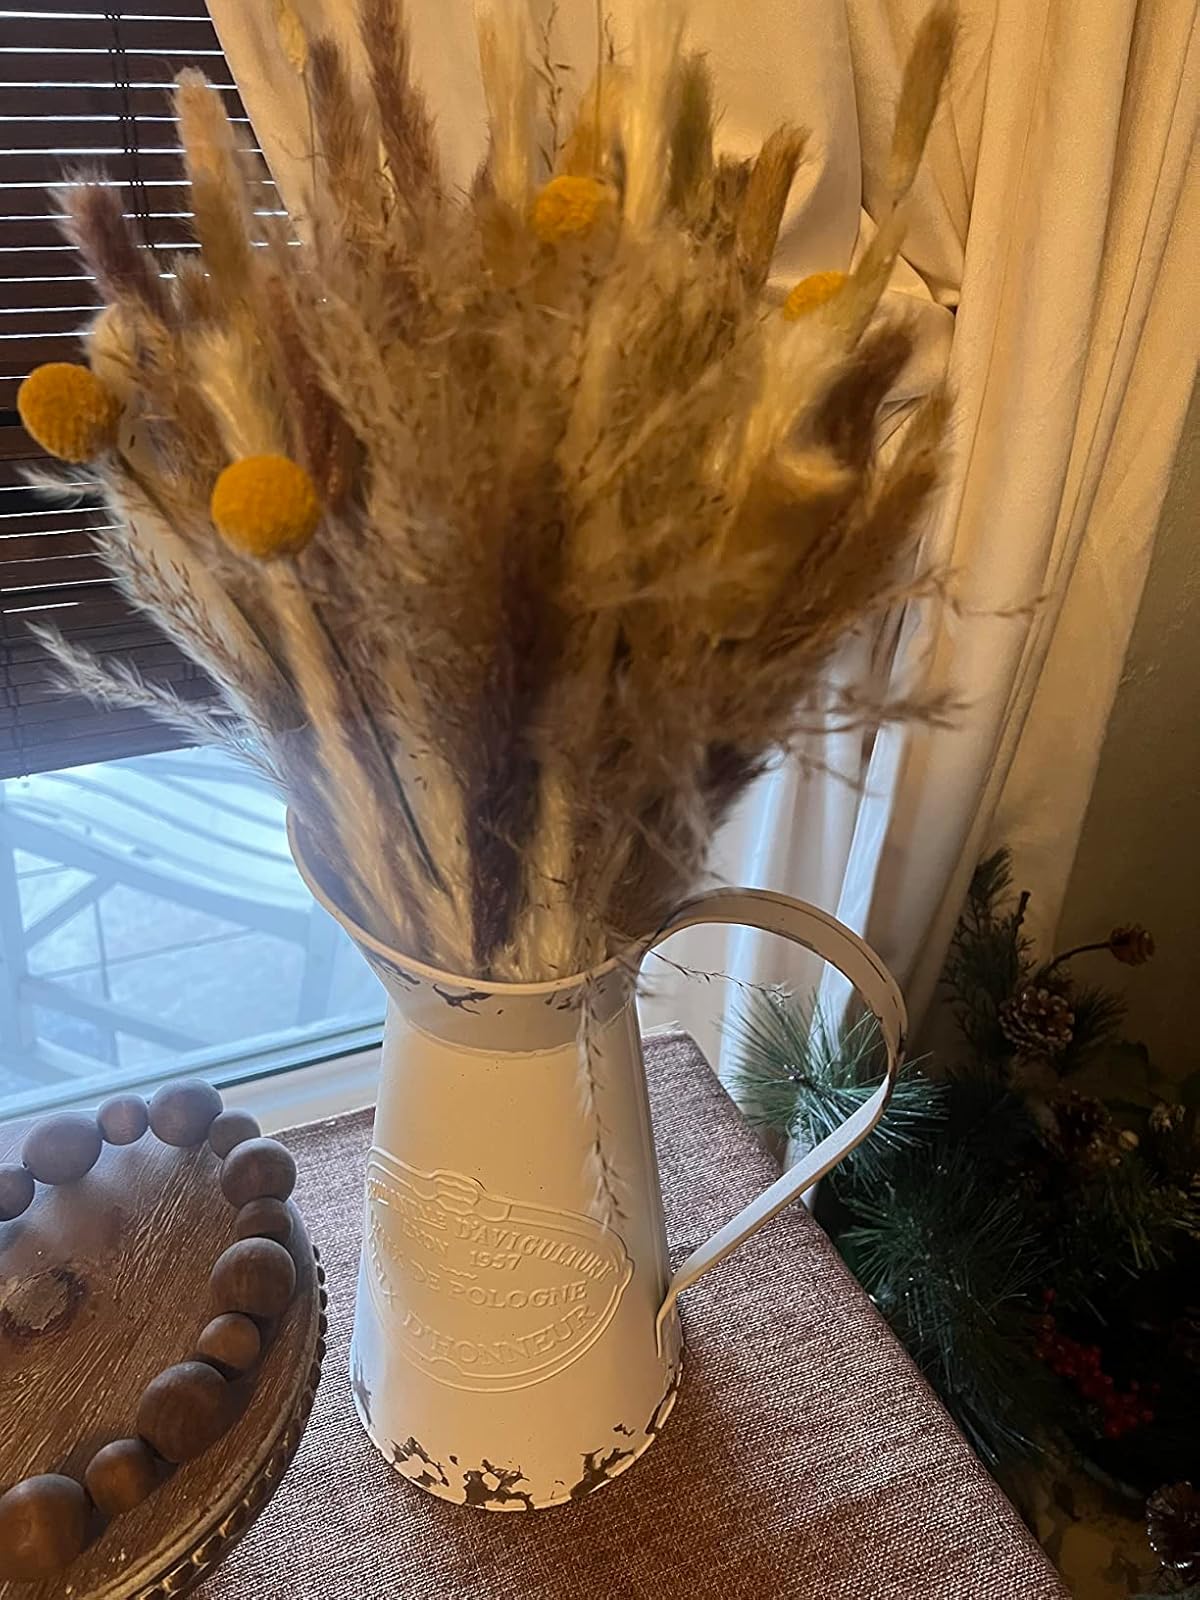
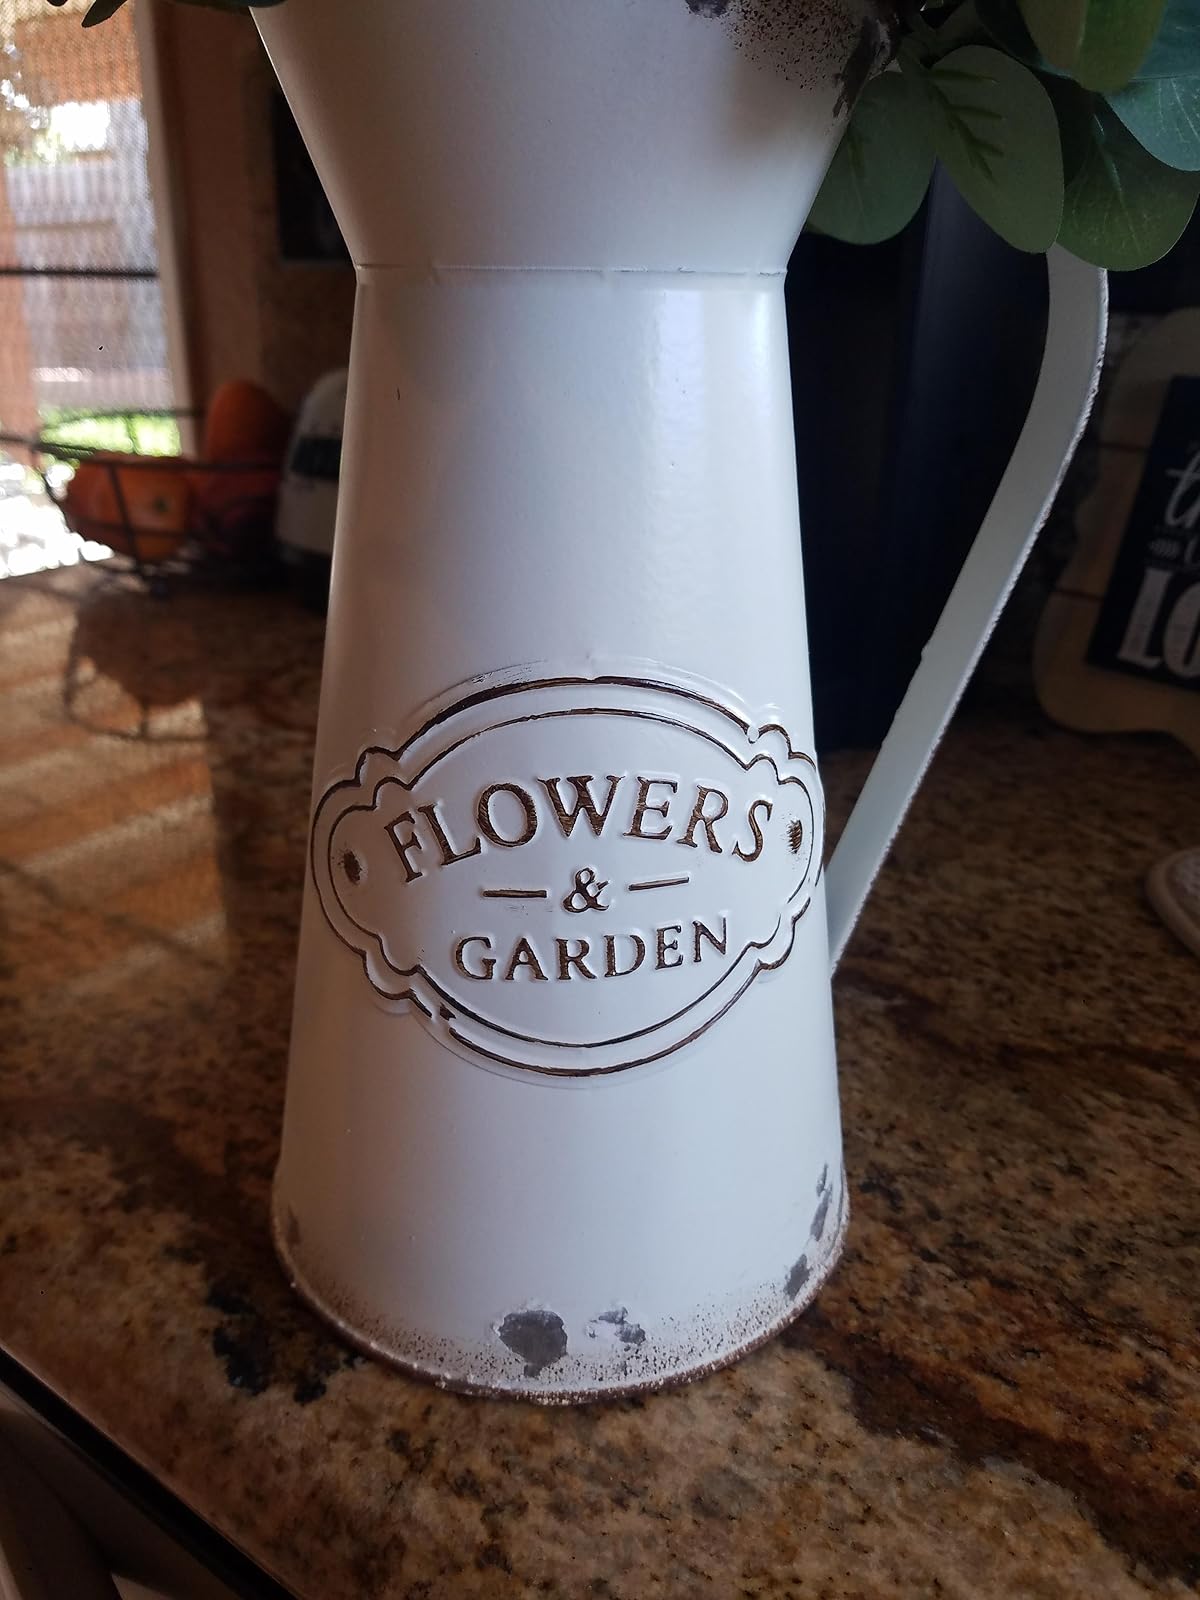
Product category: vase
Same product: no